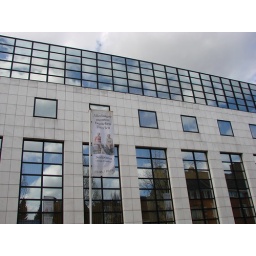
Library of Heerlen, great mirror windows in it, ifn front is the sign about the sculptures that are visiting the city